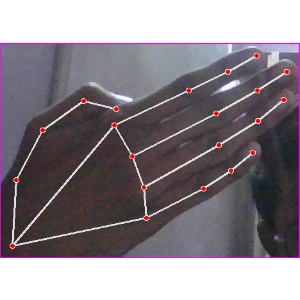
अक्षर: घ